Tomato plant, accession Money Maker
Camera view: vertical (180 deg); turntable rotation: 330 degrees
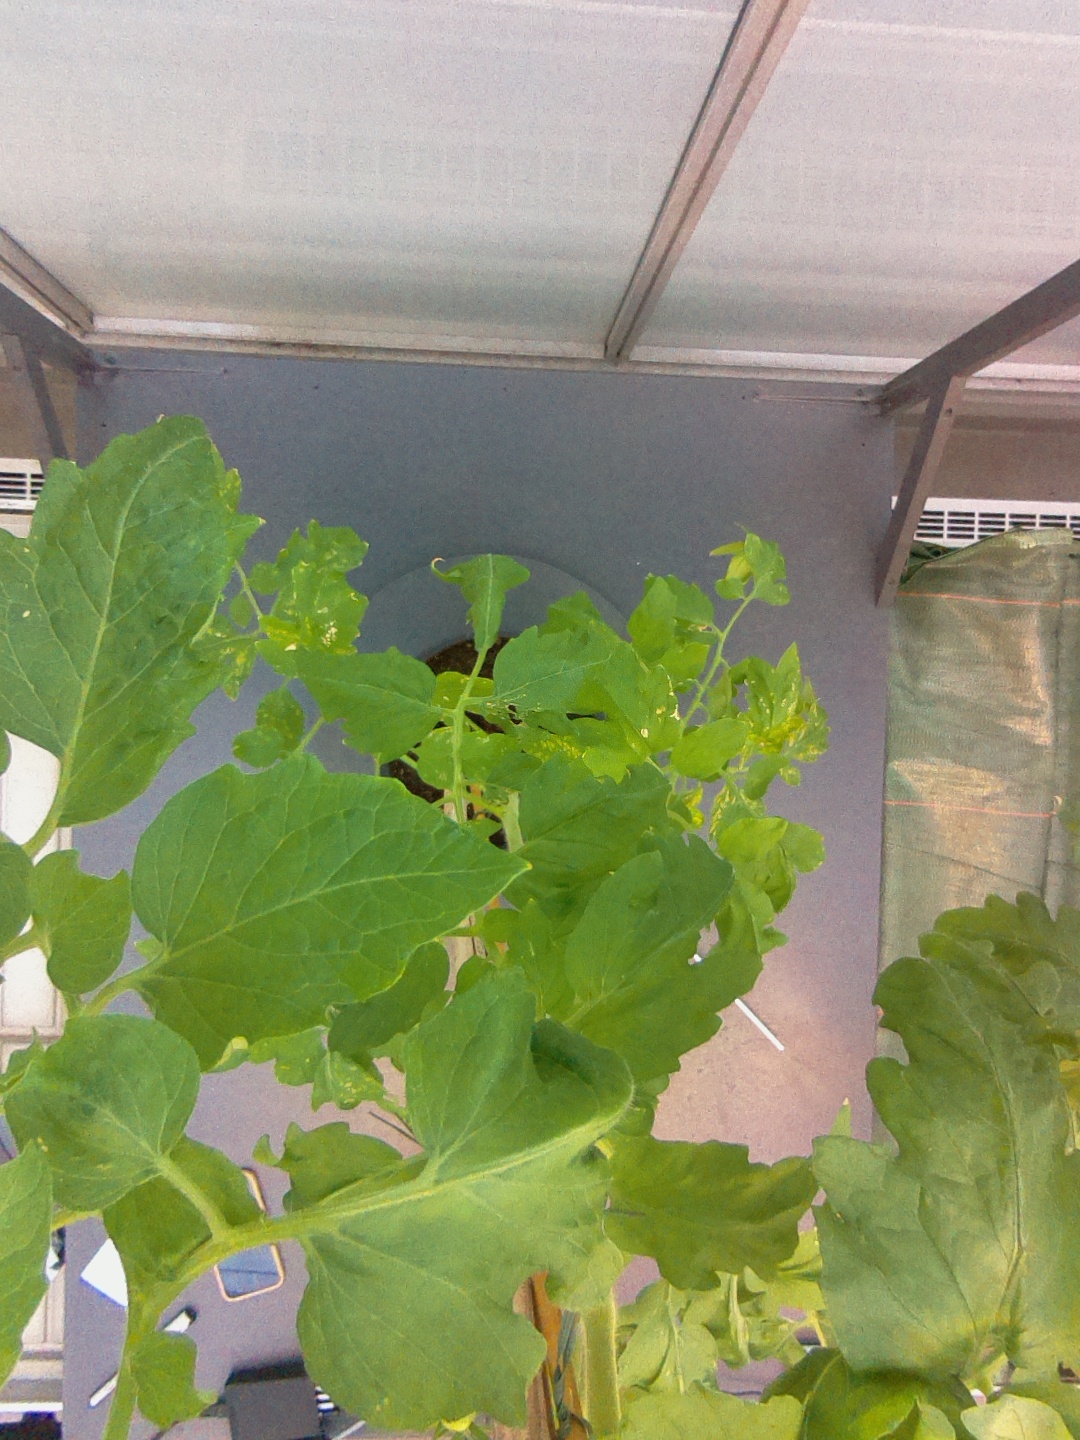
BBCH growth stage 74: 40%-50% of final fruit size